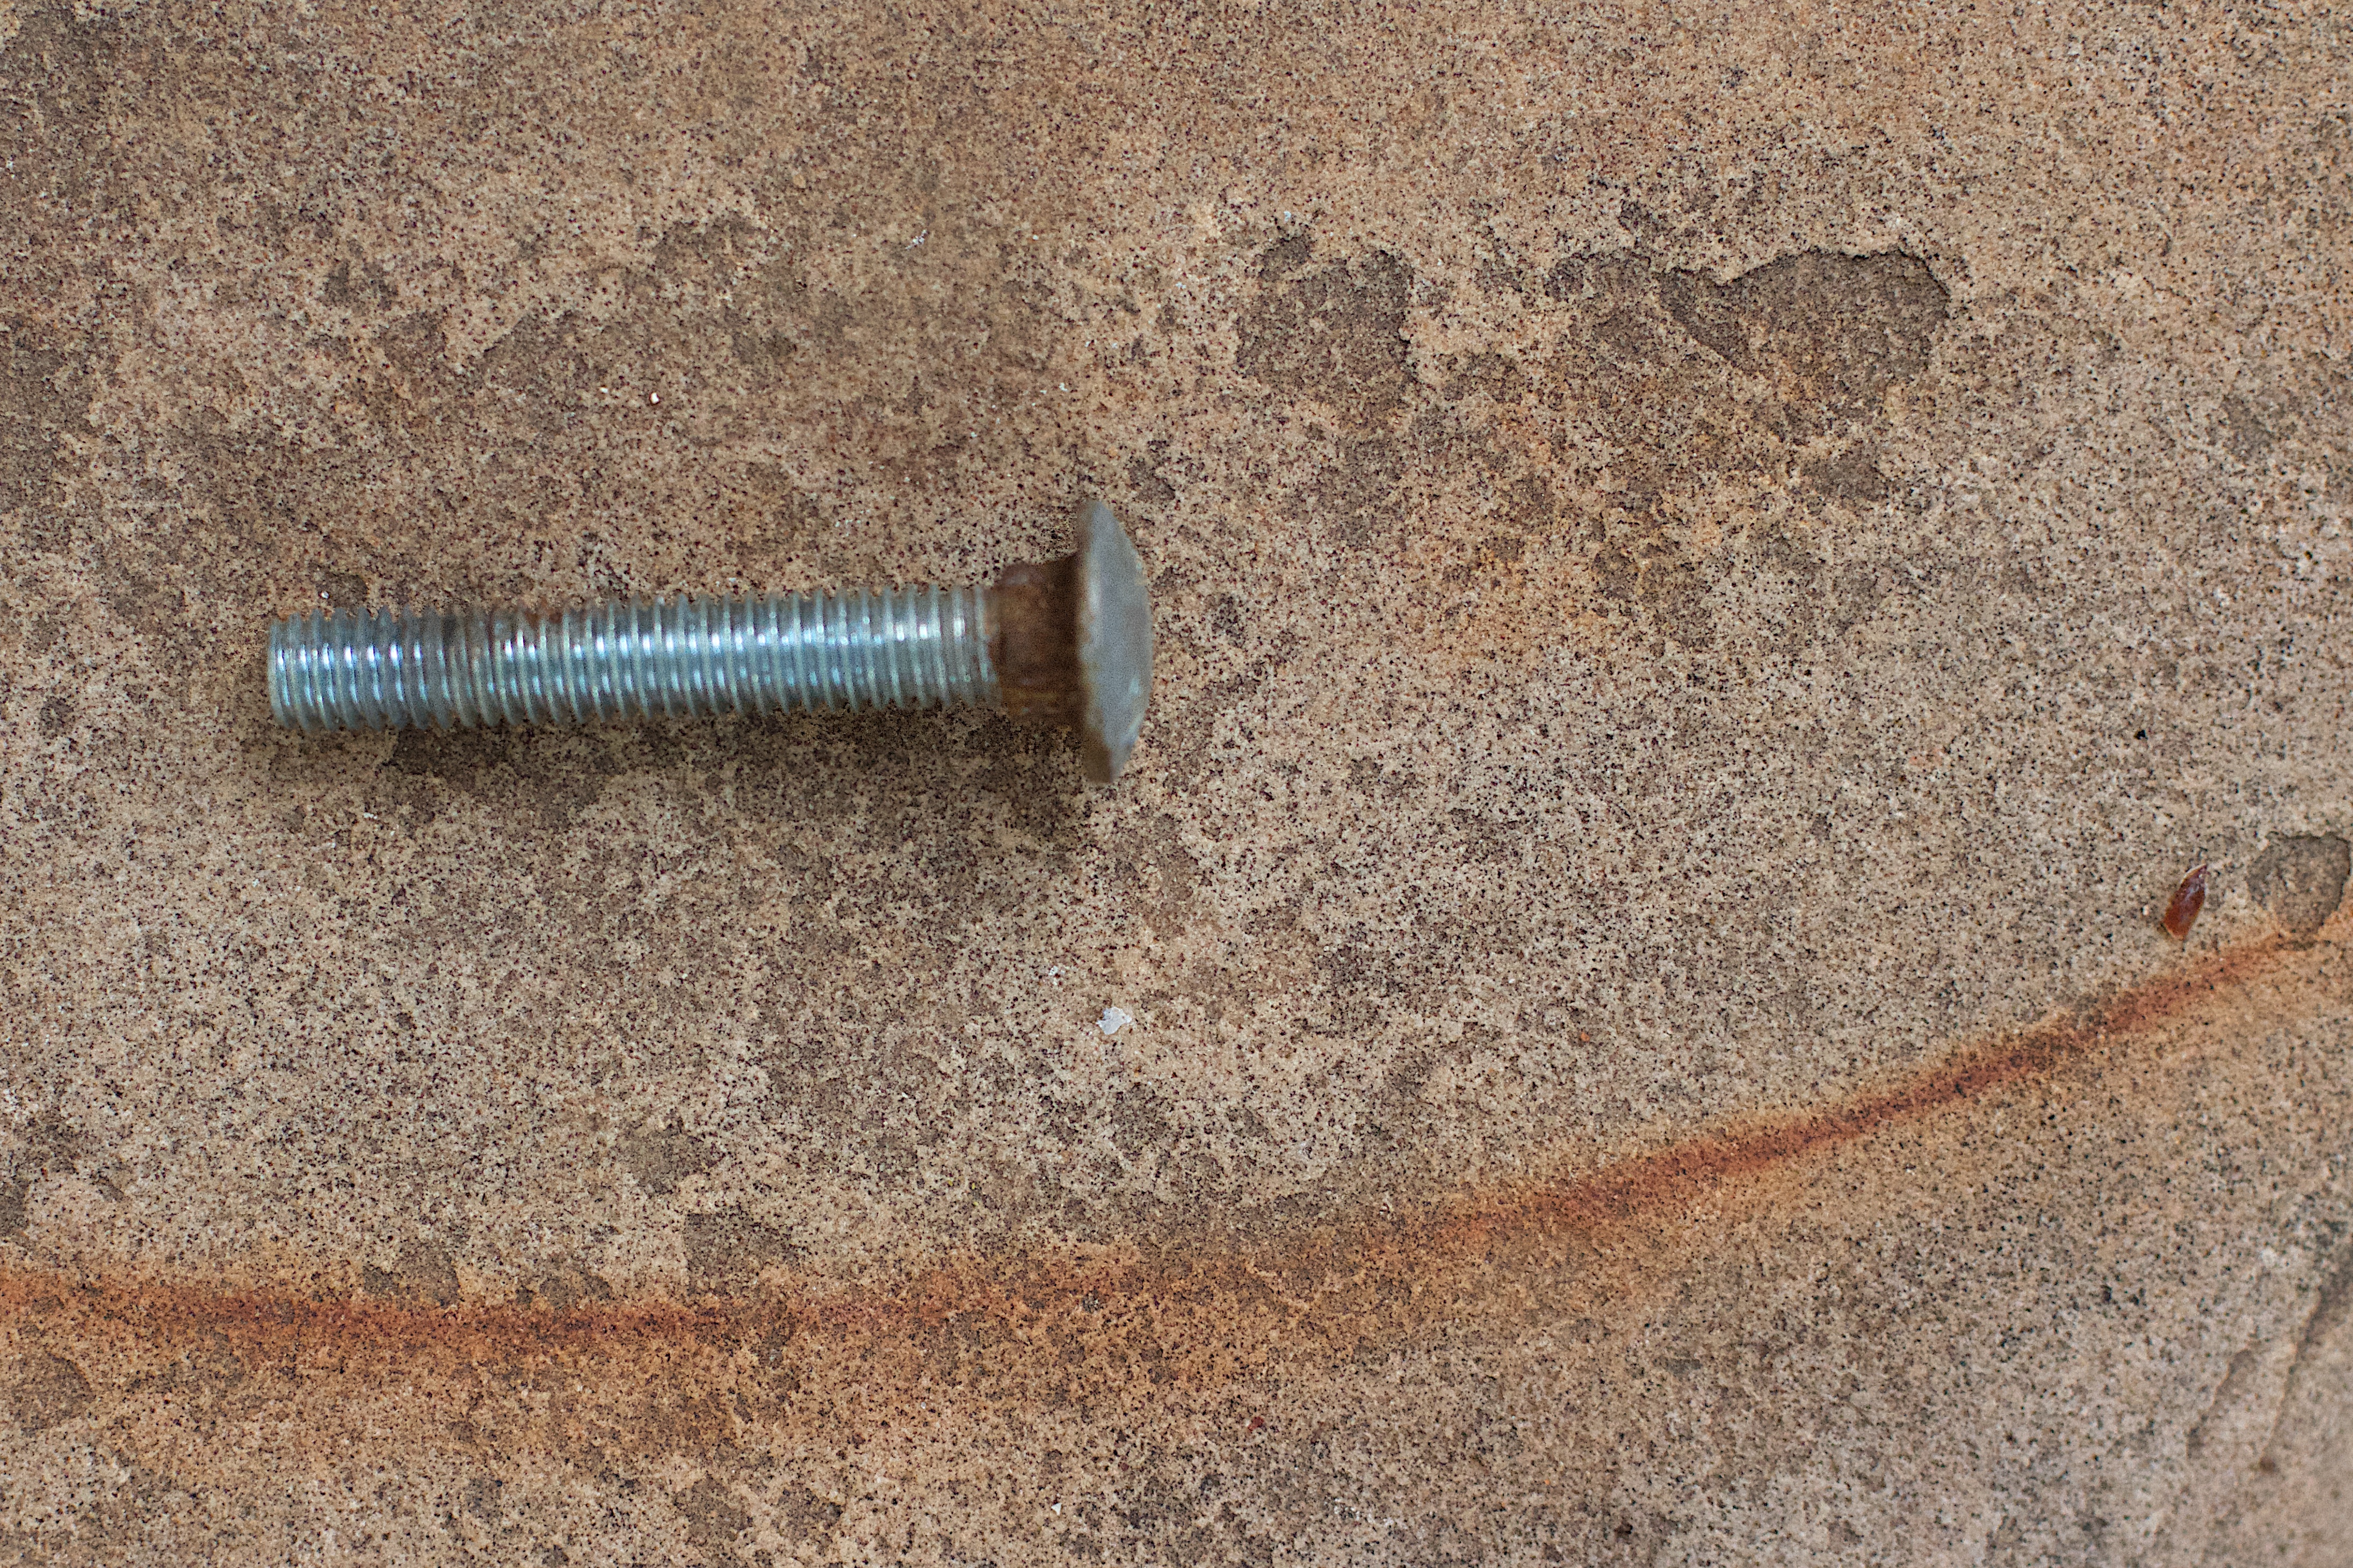
floor, asphalt, soil, material